Nicholas Jarrot Mansion

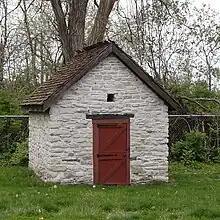
The mansion's springhouse

The Jarrot Mansion was built by masons who were not used to working with bricks, and so its windows are slightly askew and the facade of the house is asymmetrical. The house and its facade have an appealing quirkiness, and appear to be more vernacular than the owner may have wished. The house was sturdily built, however, and survived the major 1811–12 New Madrid earthquakes that had their epicenter at New Madrid, Missouri.